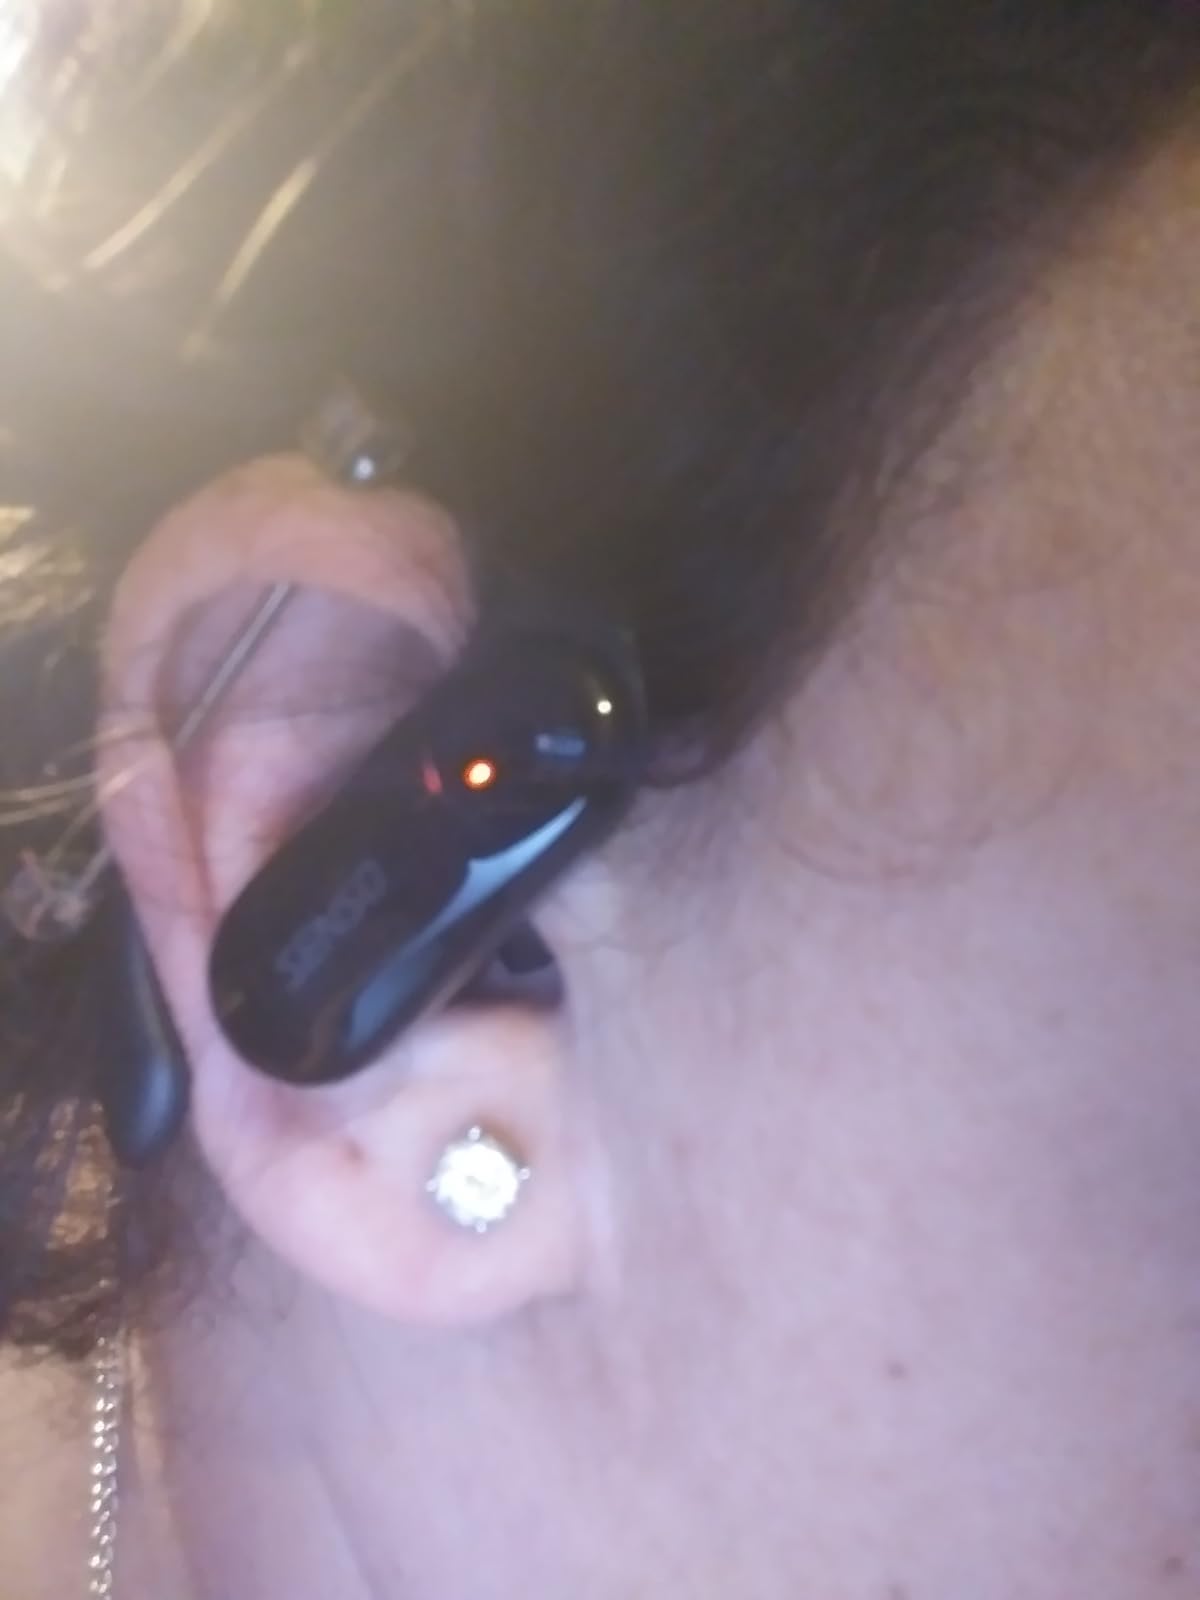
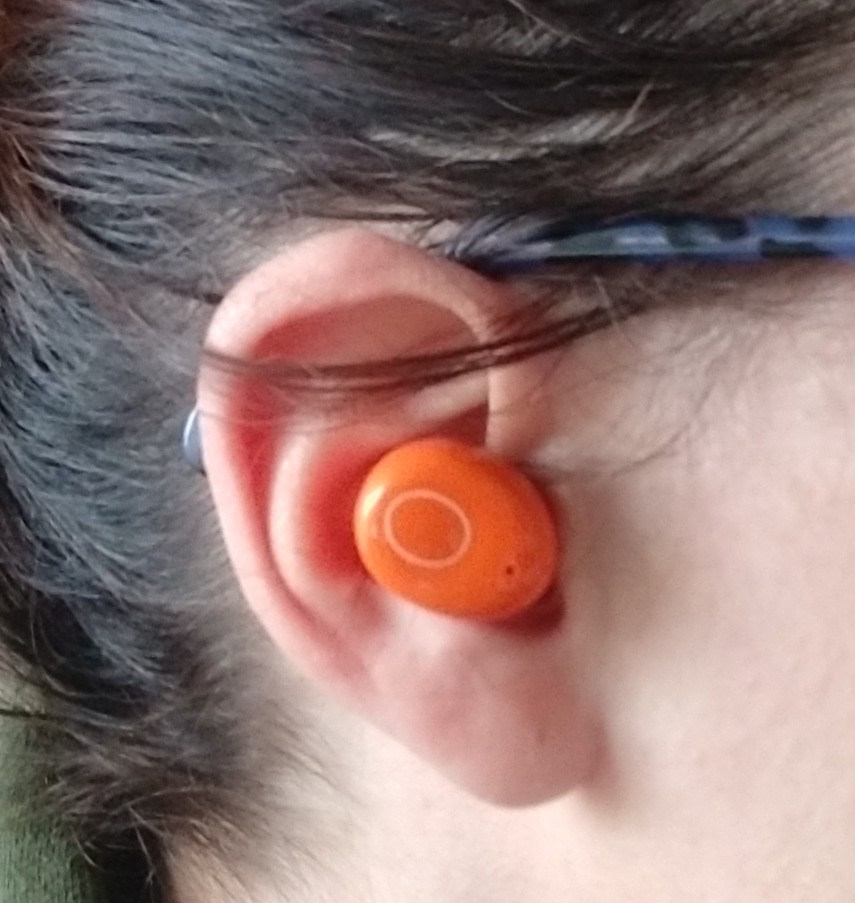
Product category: earbuds
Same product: no